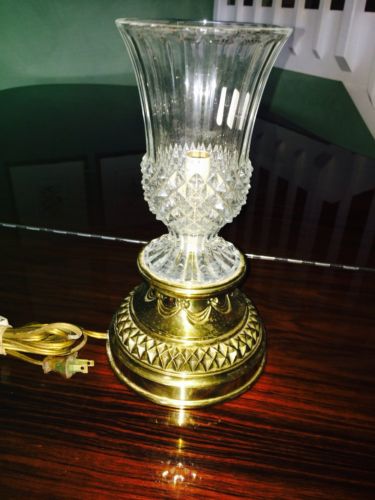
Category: lamp